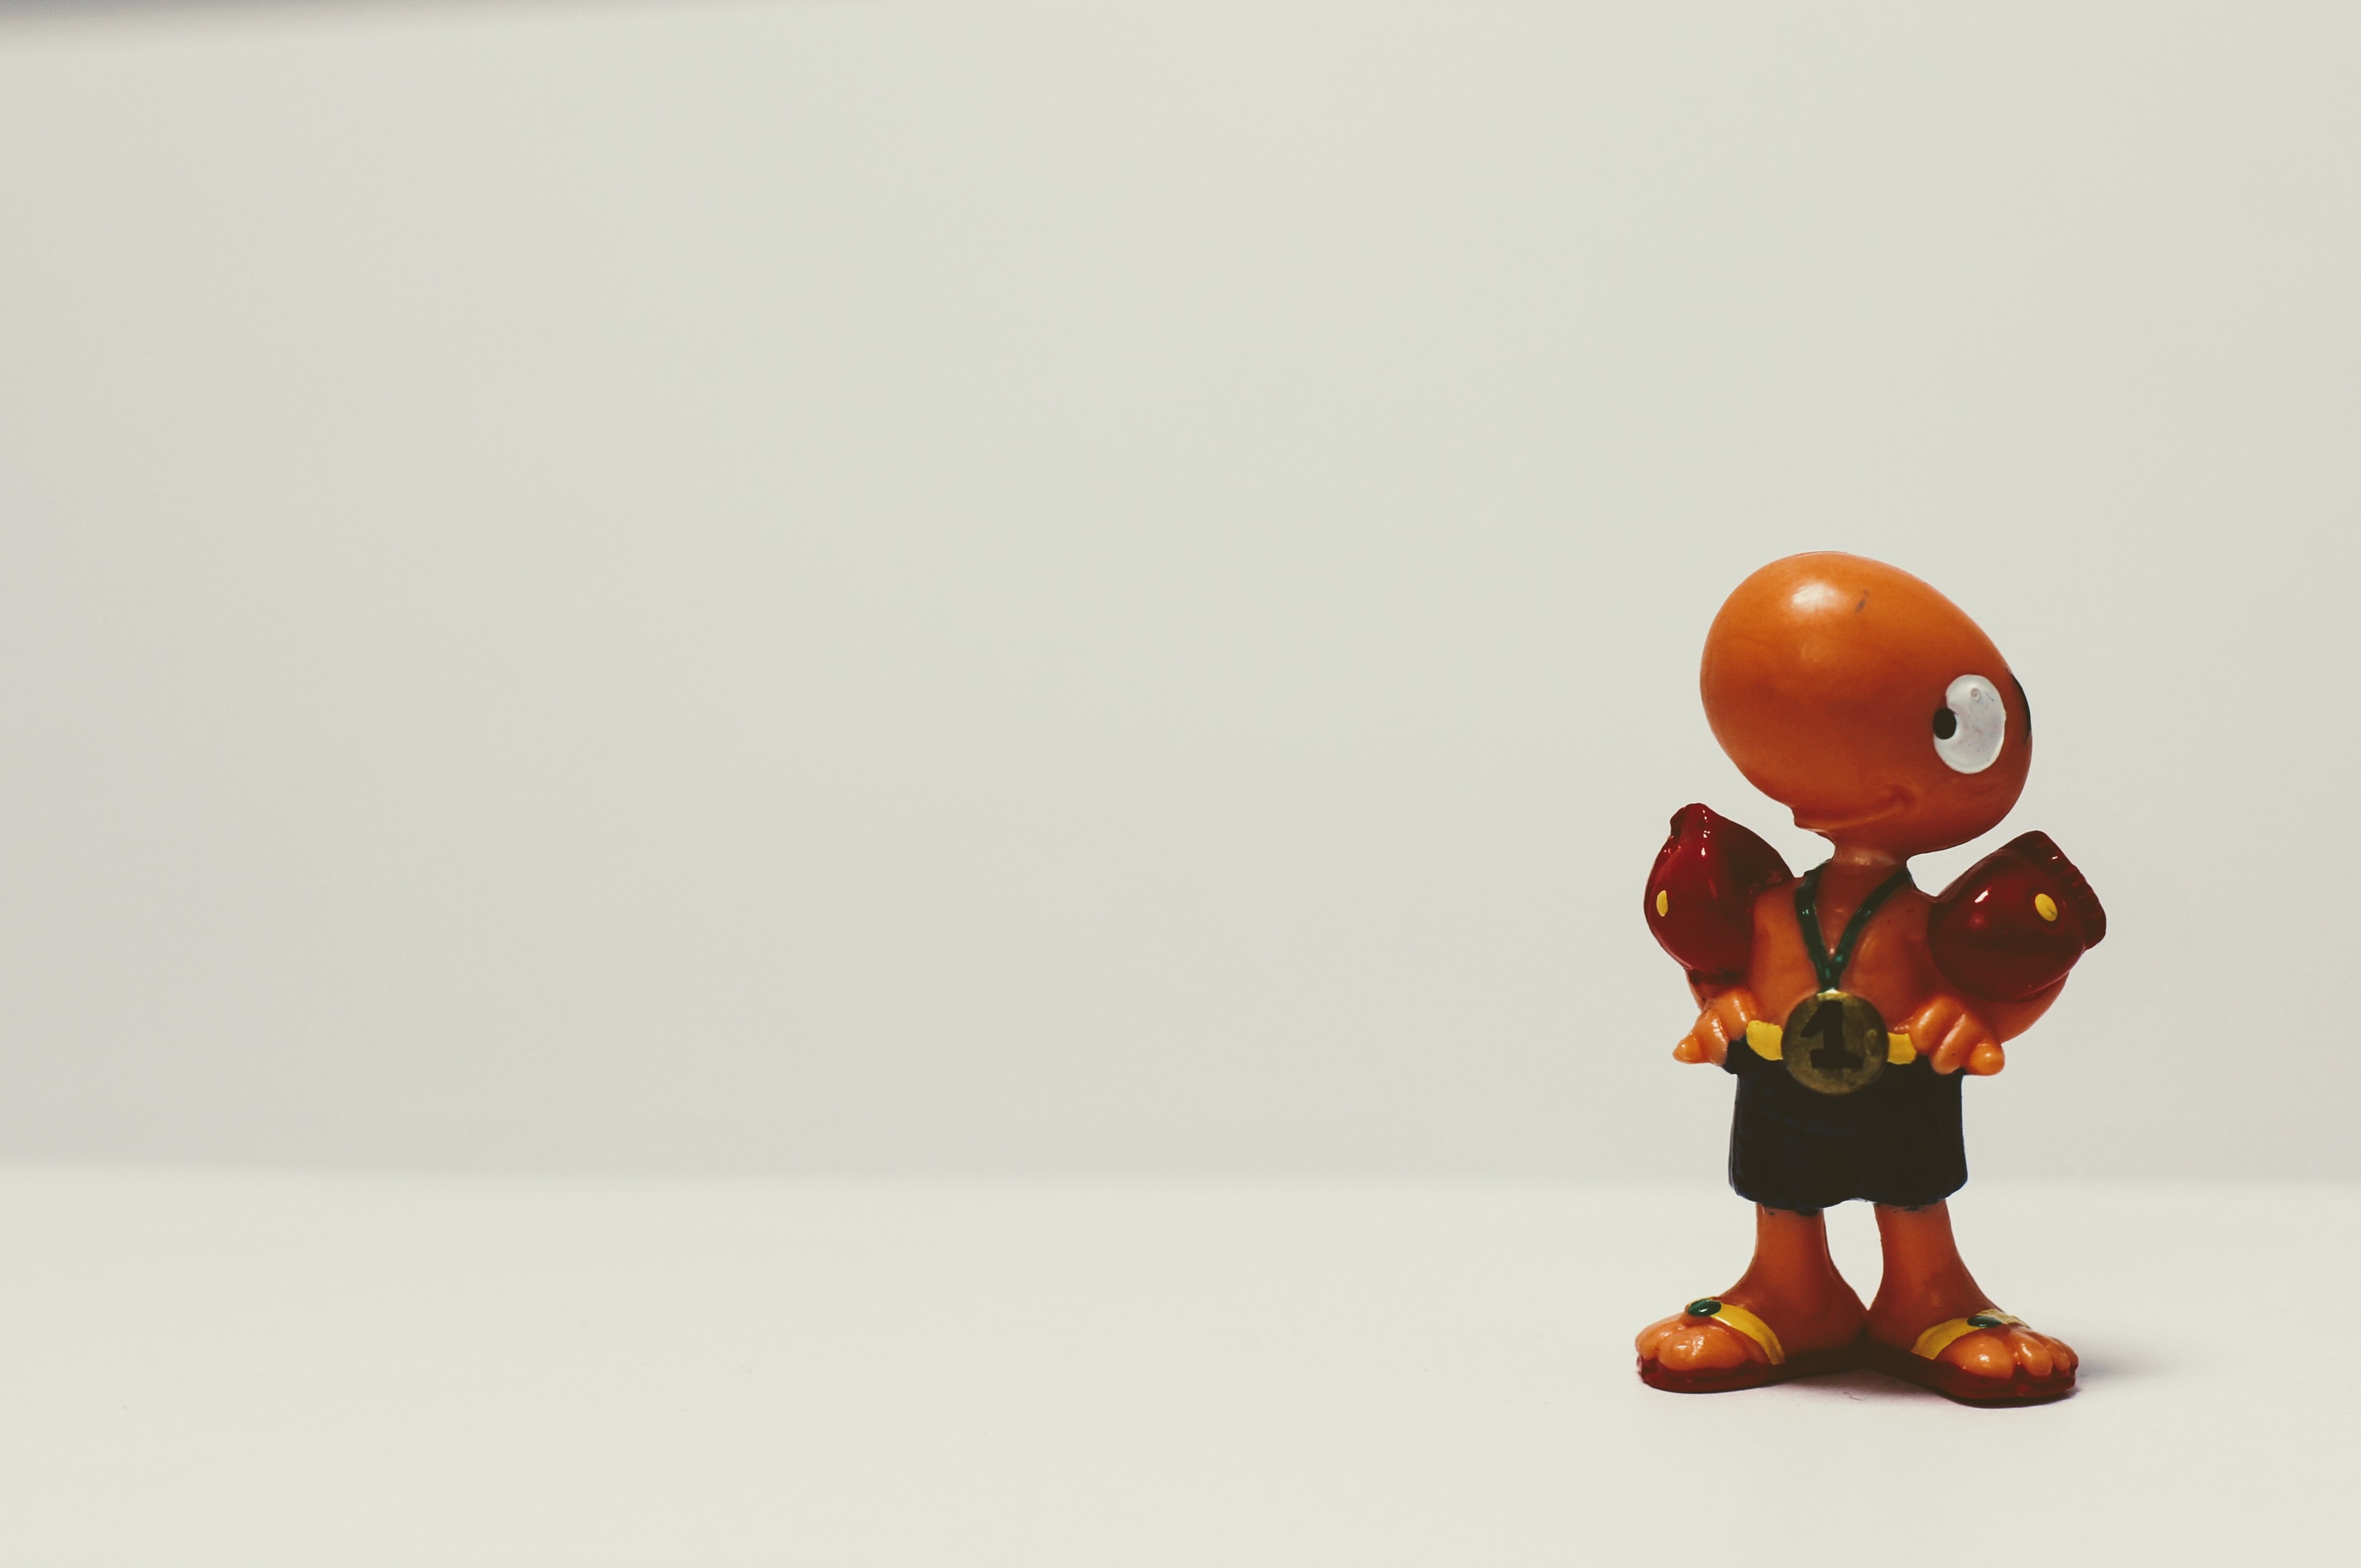
sport, collection, toy, art, figure, figurine, toys, first, medal, filter, winner, modena, berraschungseifigur